Odaka, Fukushima

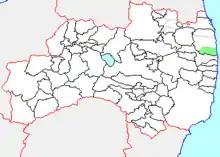
Map of Odaka, Fukushima

As of 2003, the town had an estimated population of 13,482 and a density of 146.62 persons per km. The total area was 91.95 km.